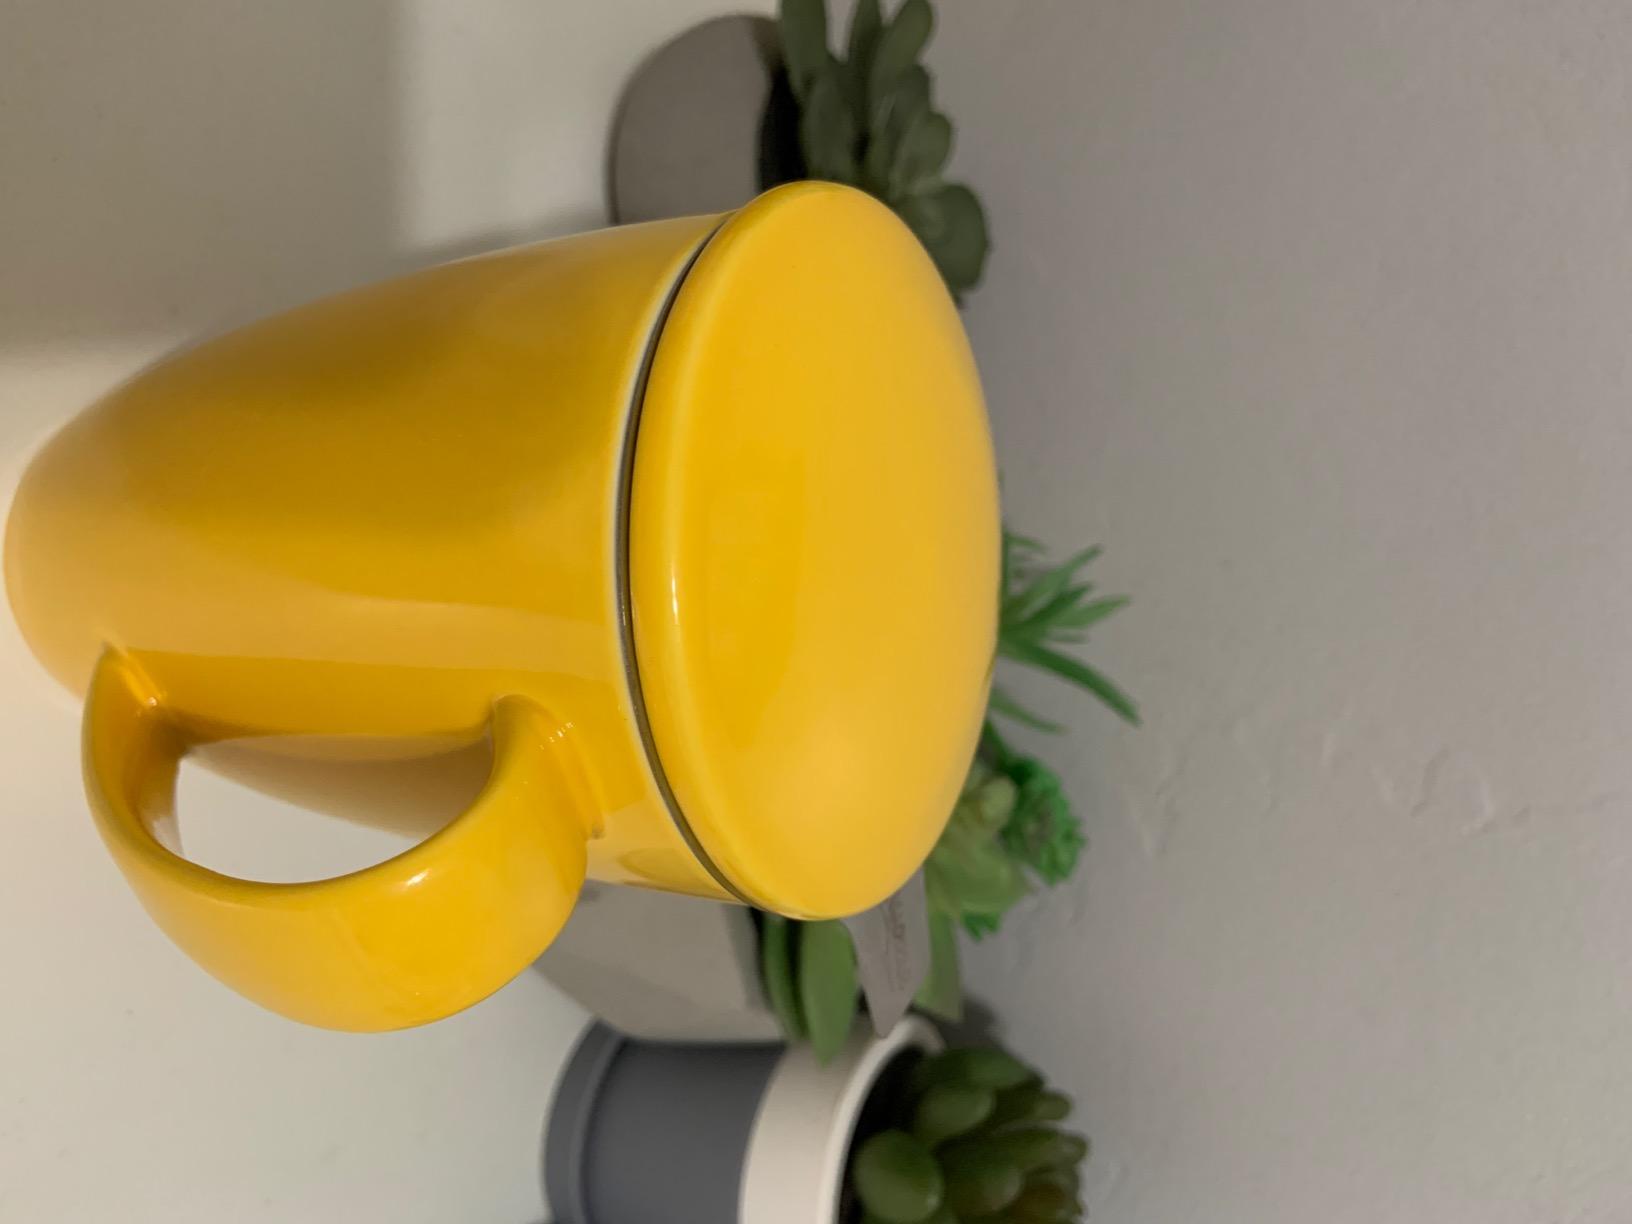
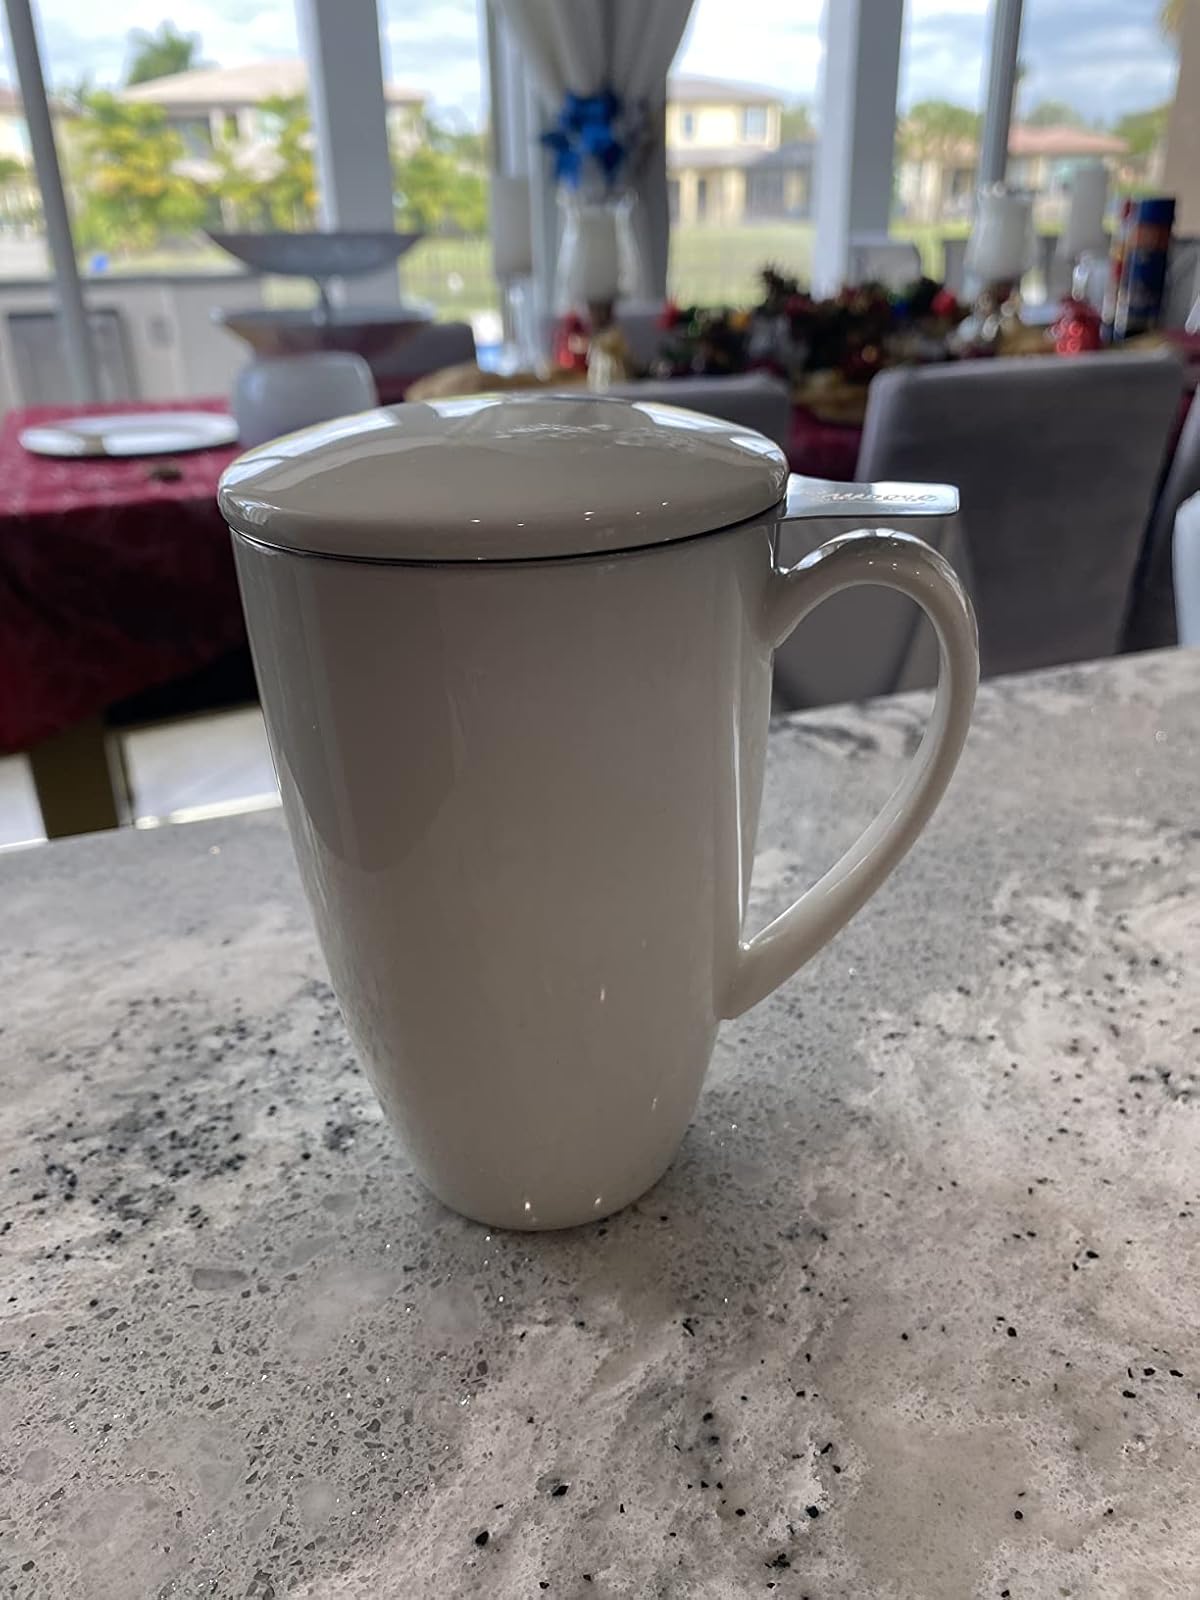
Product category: items_mug
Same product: no